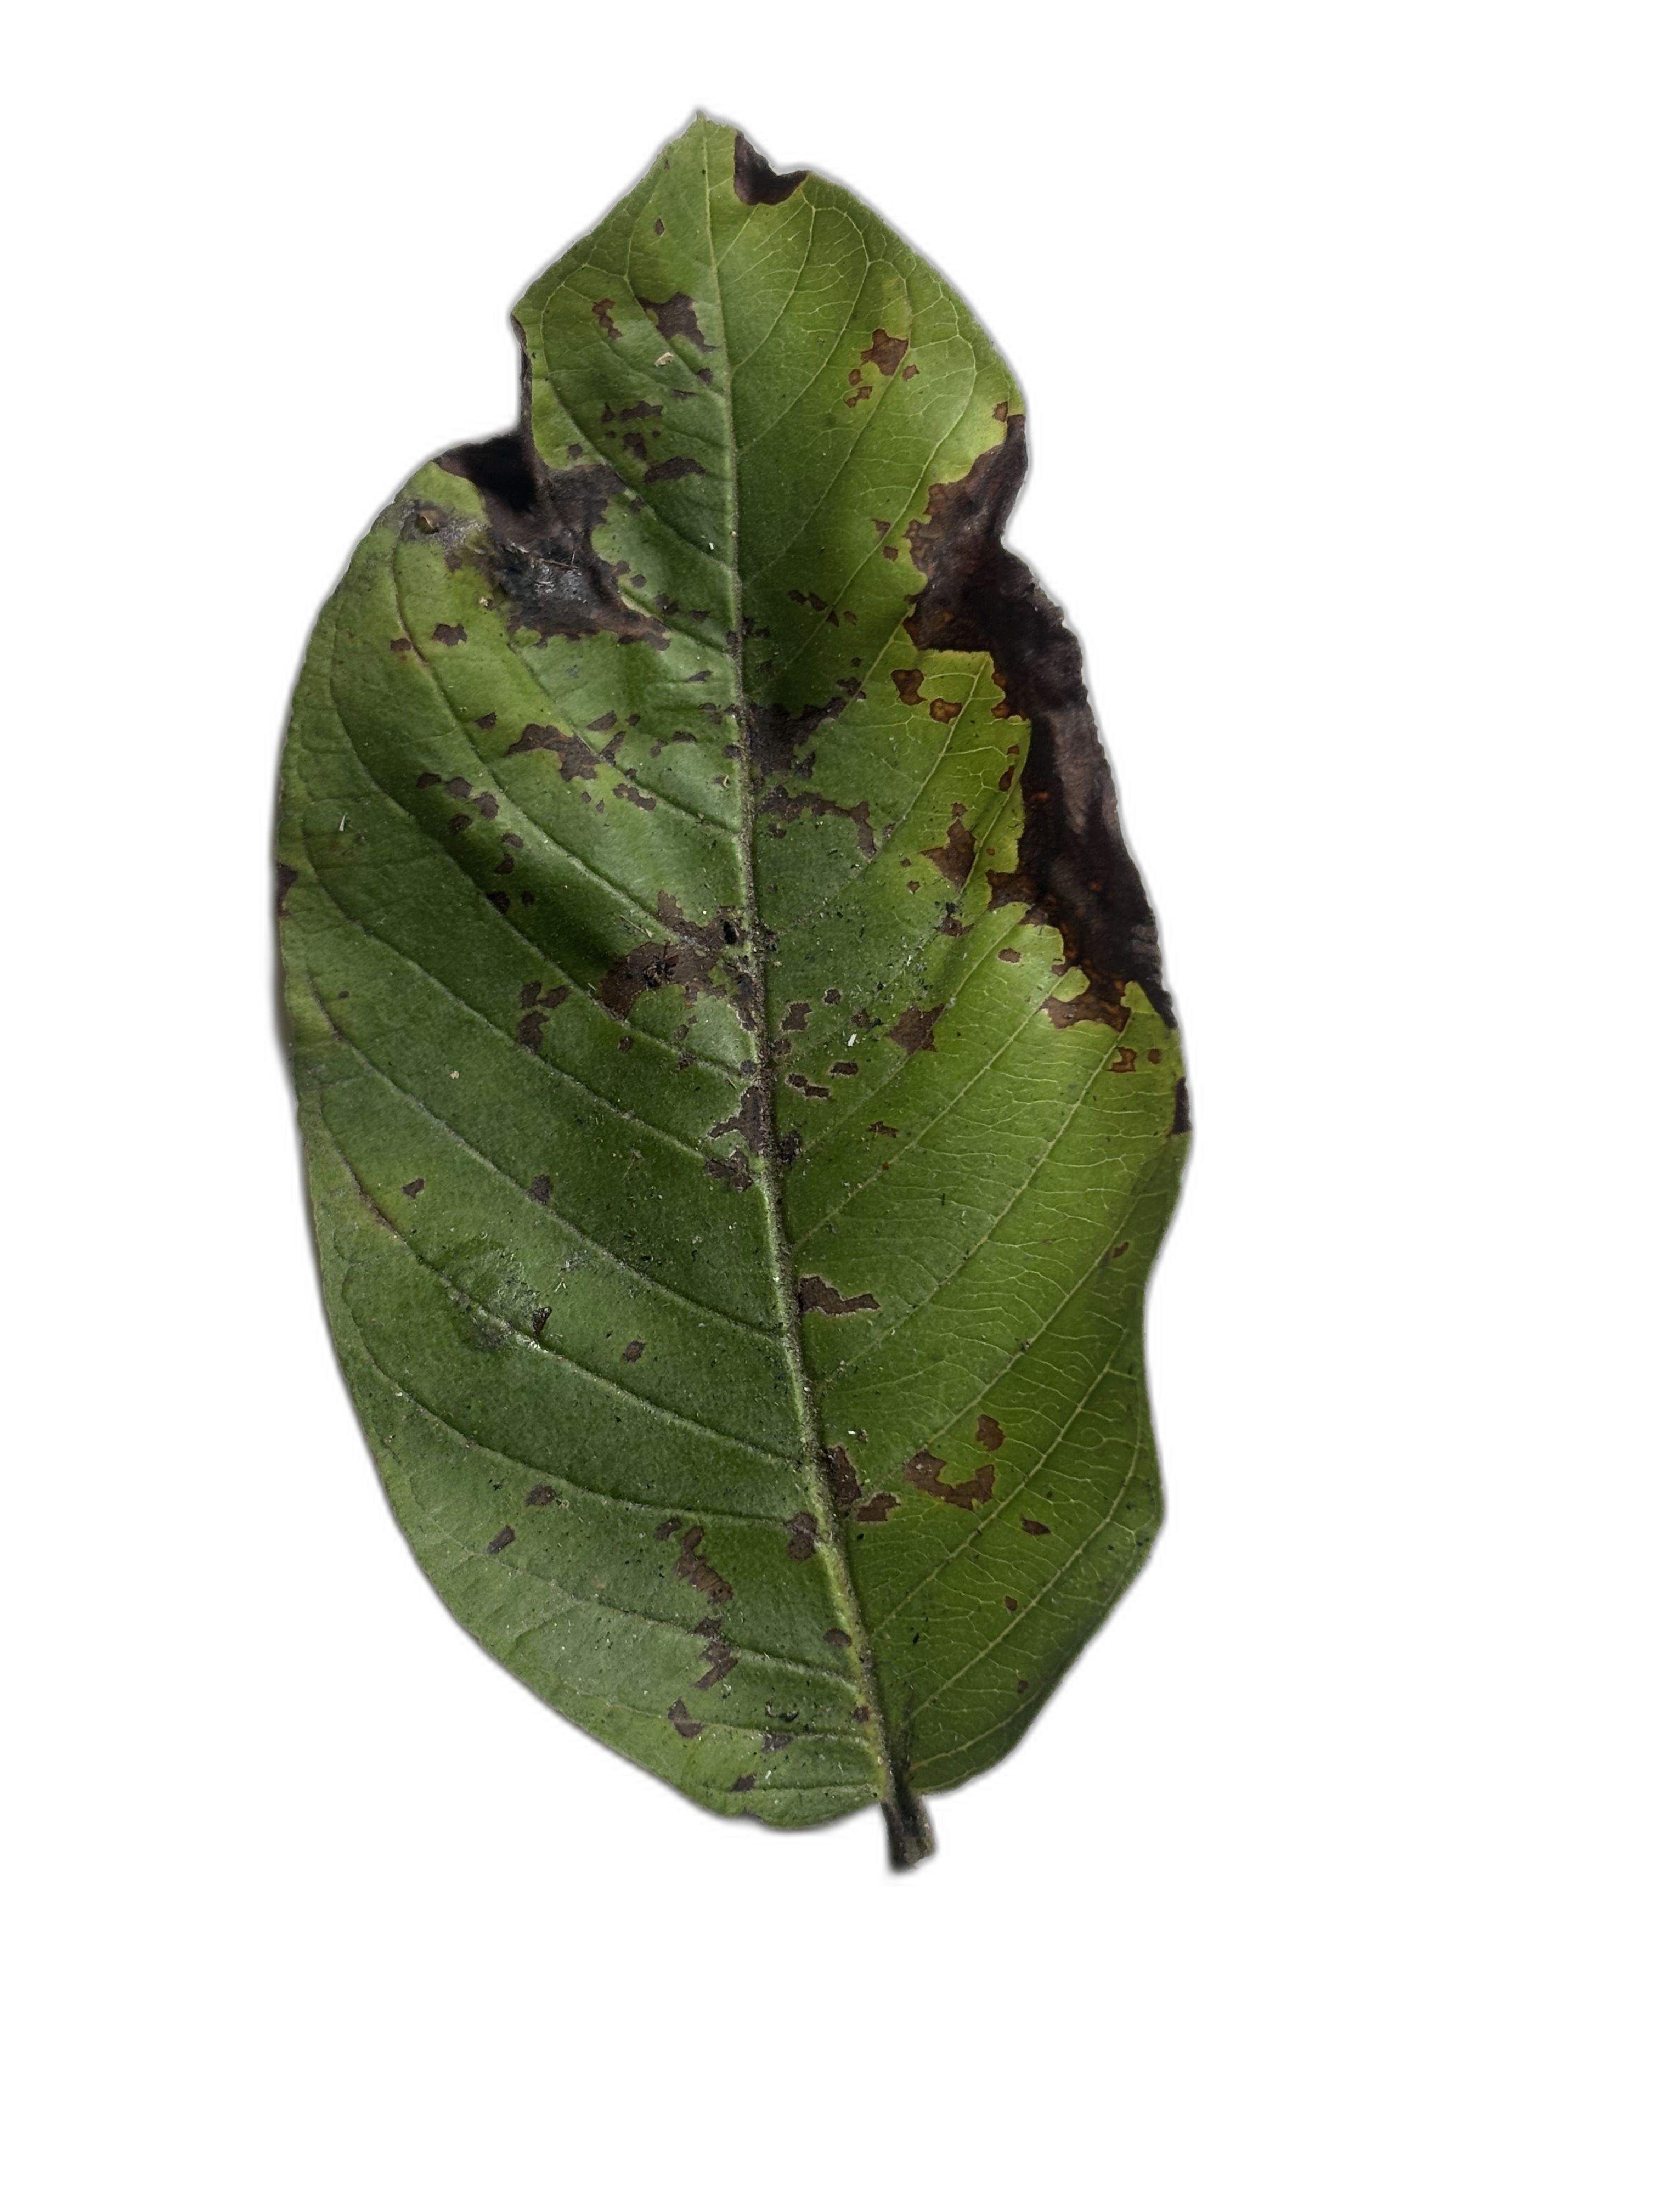
Plant part: leaf
Disease: Canker